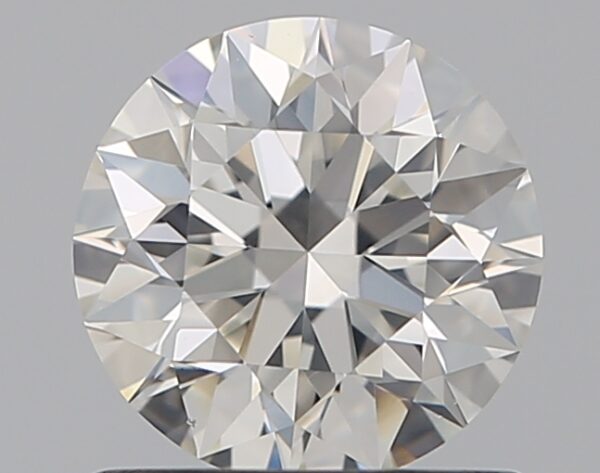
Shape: round
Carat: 0.8
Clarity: VS2
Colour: H
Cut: EX
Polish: EX
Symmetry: EX
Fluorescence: N
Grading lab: GIA
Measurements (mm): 5.95 x 5.99 x 3.74